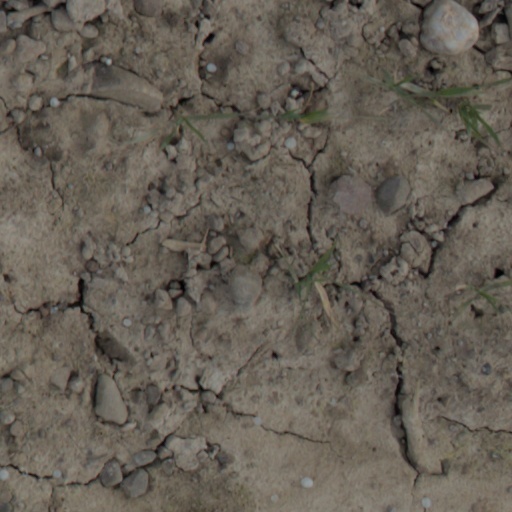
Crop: wheat